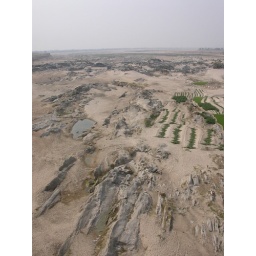
There hasn't been water in this river bed for so long that they started to plant gardens in it